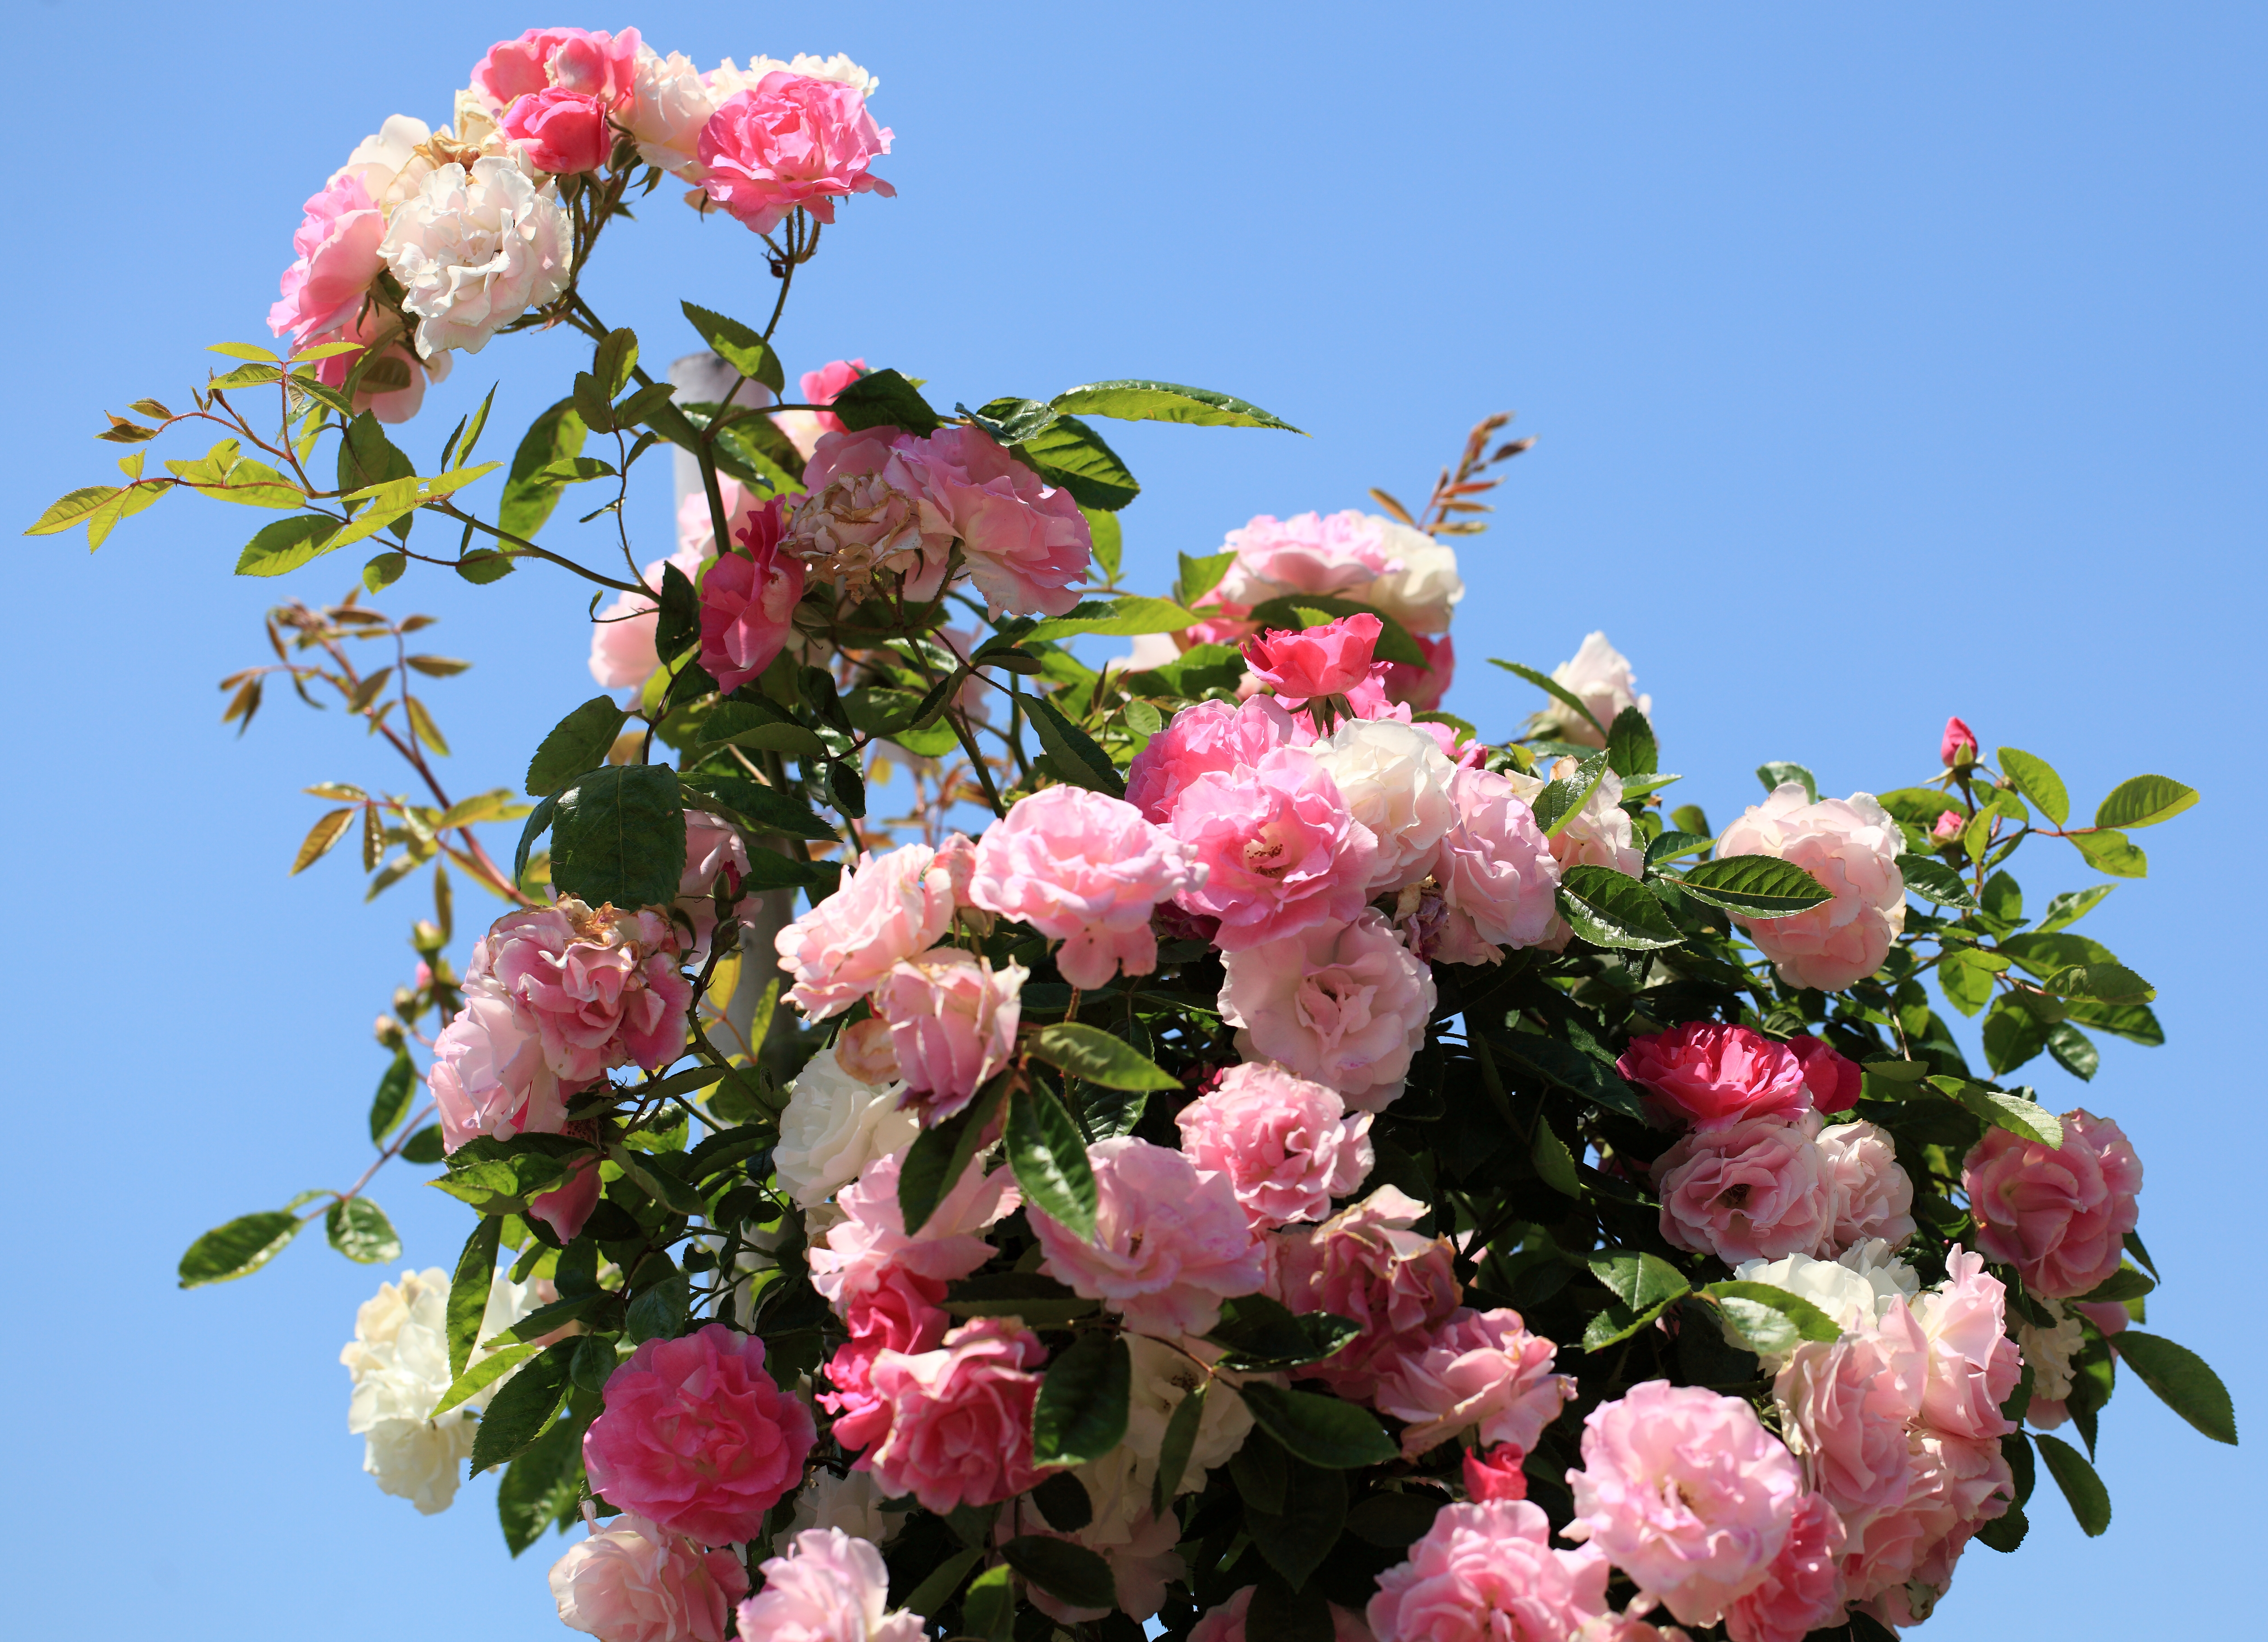
branch, blossom, plant, flower, rose, high, pink, flora, cool image, shrub, rosa, 5d, hires, markii, floristry, hi, res, resolution, peony, flowering plant, garden roses, rose family, land plant